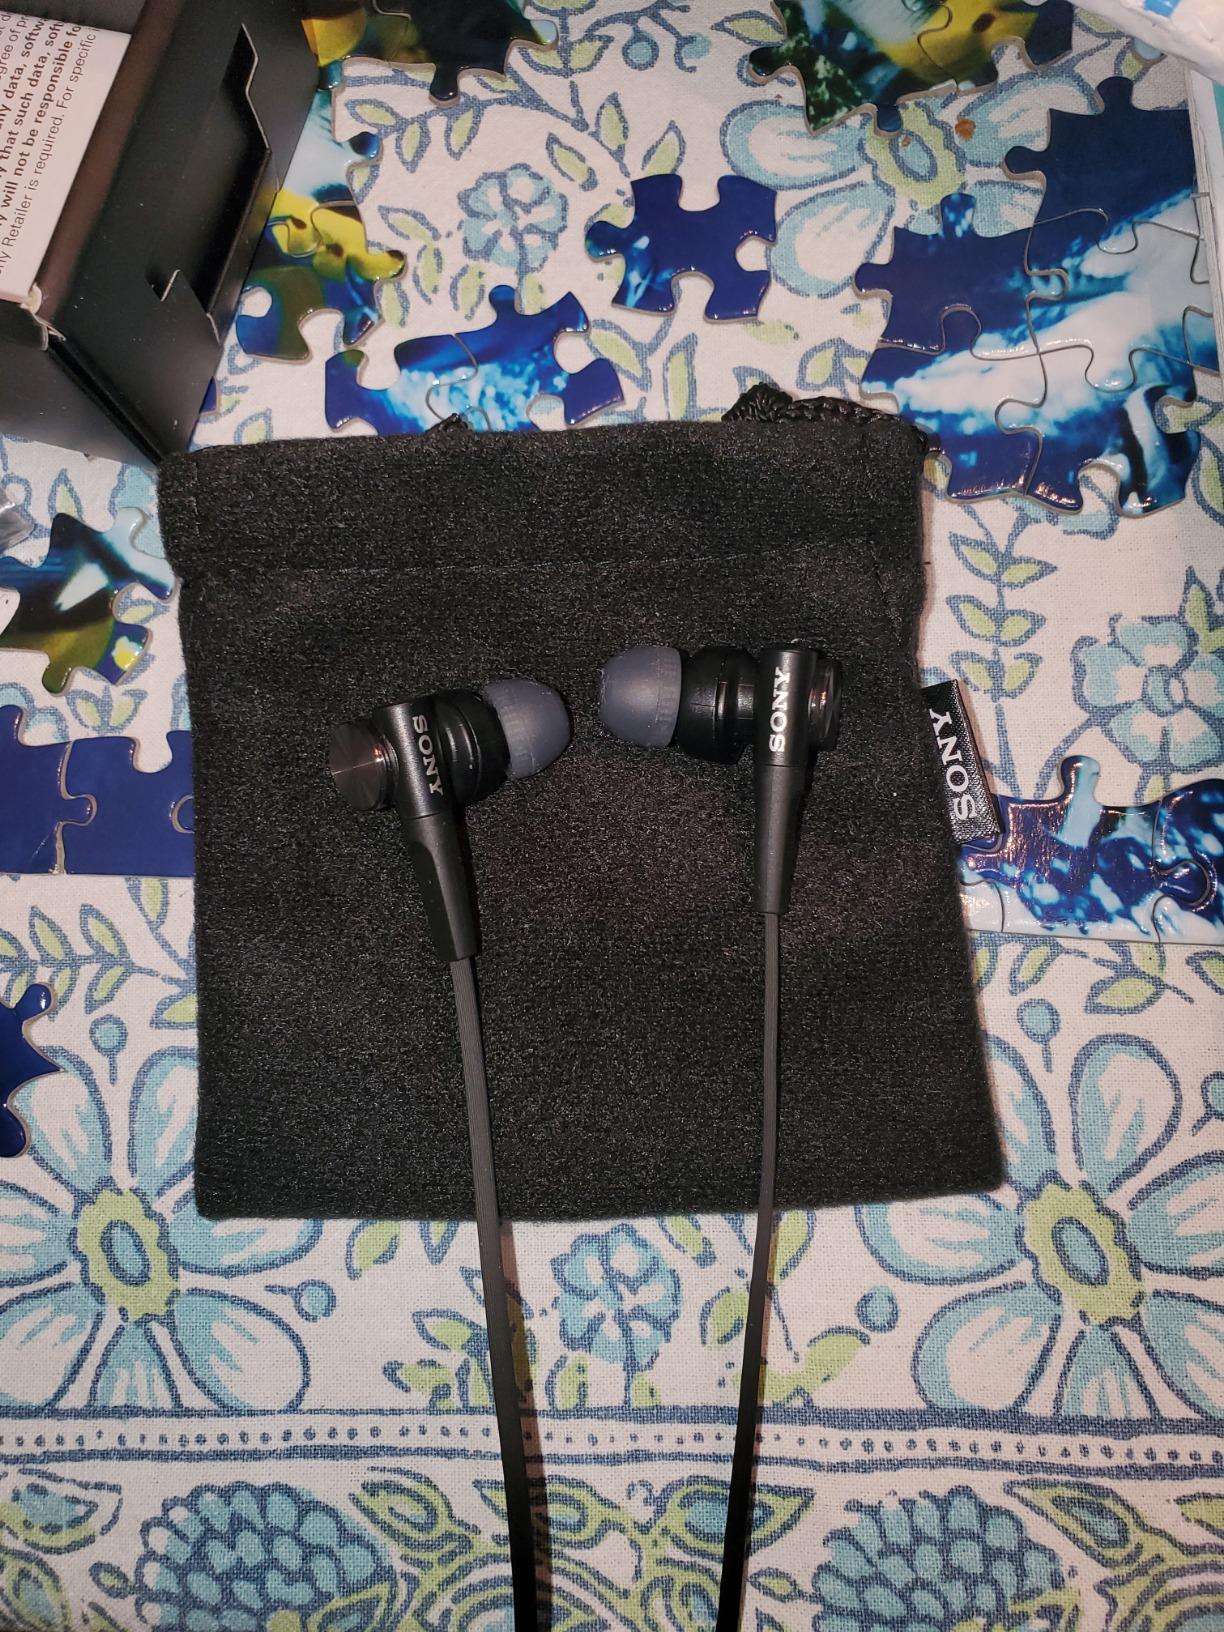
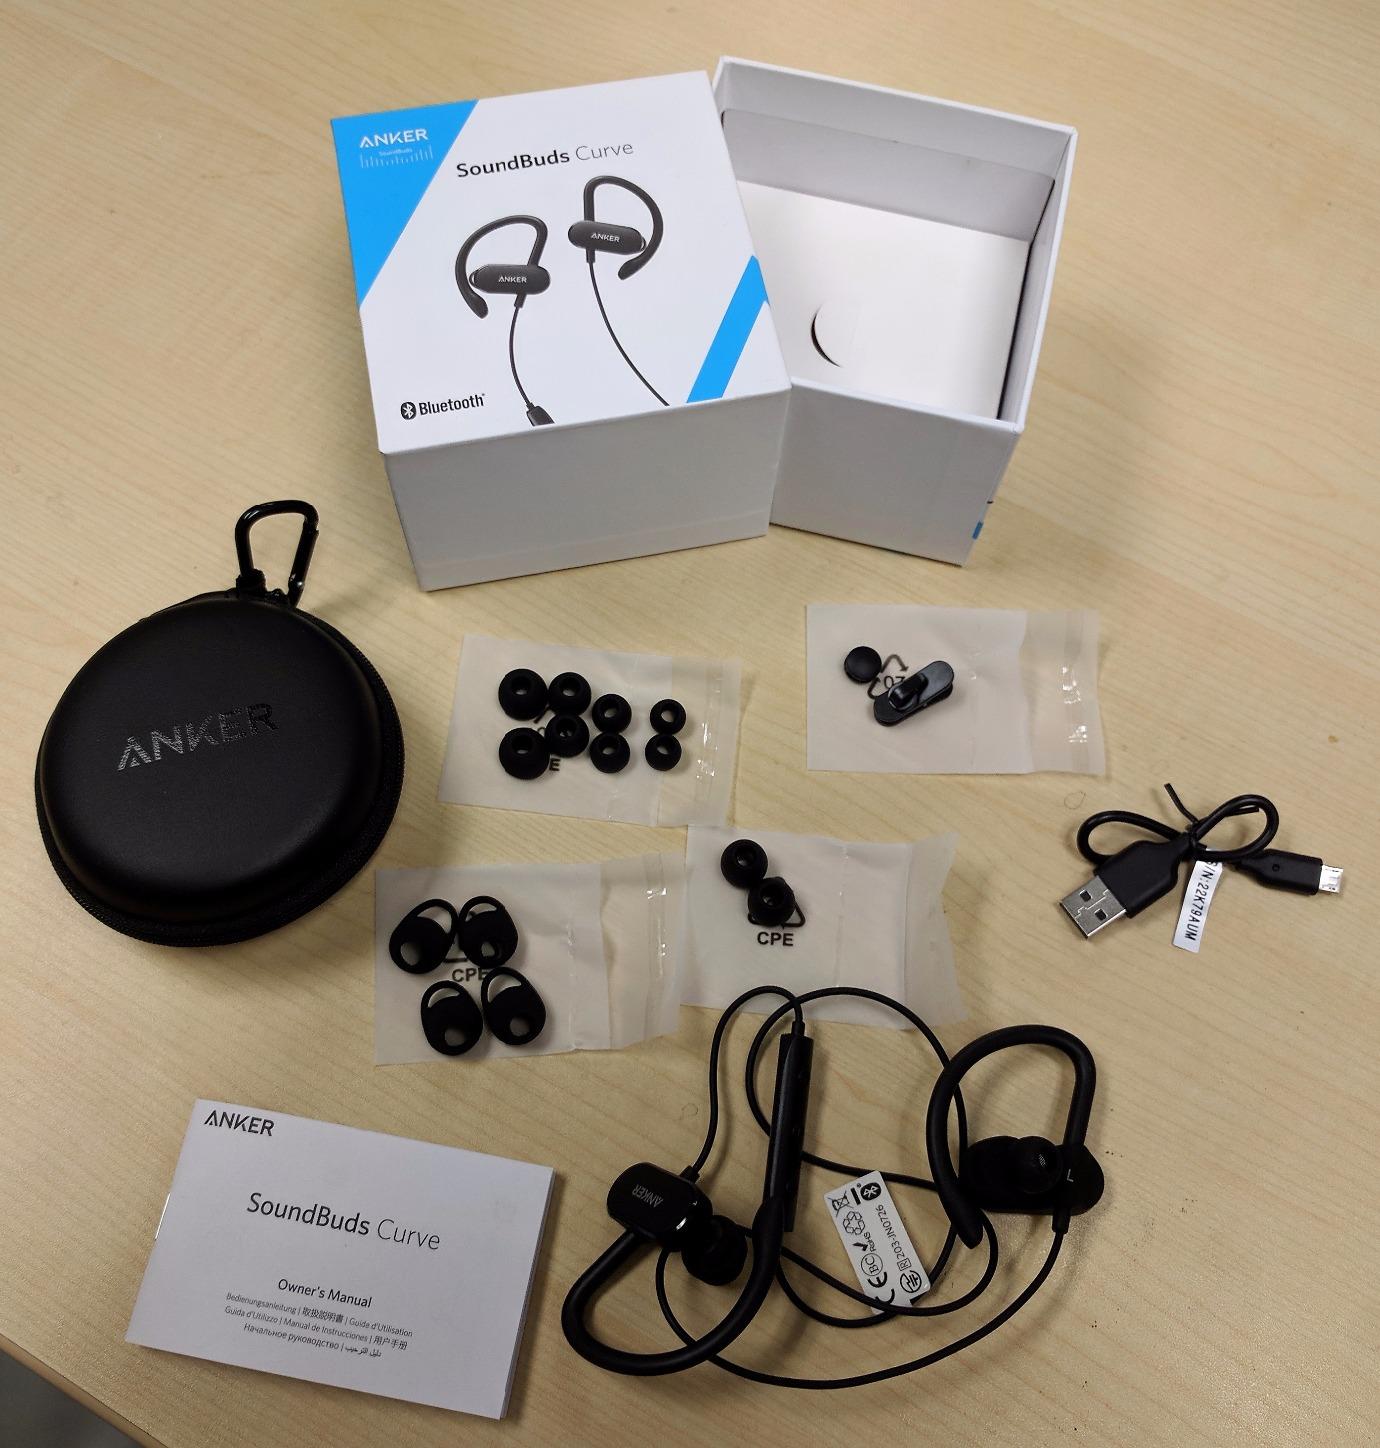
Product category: headphones
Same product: no